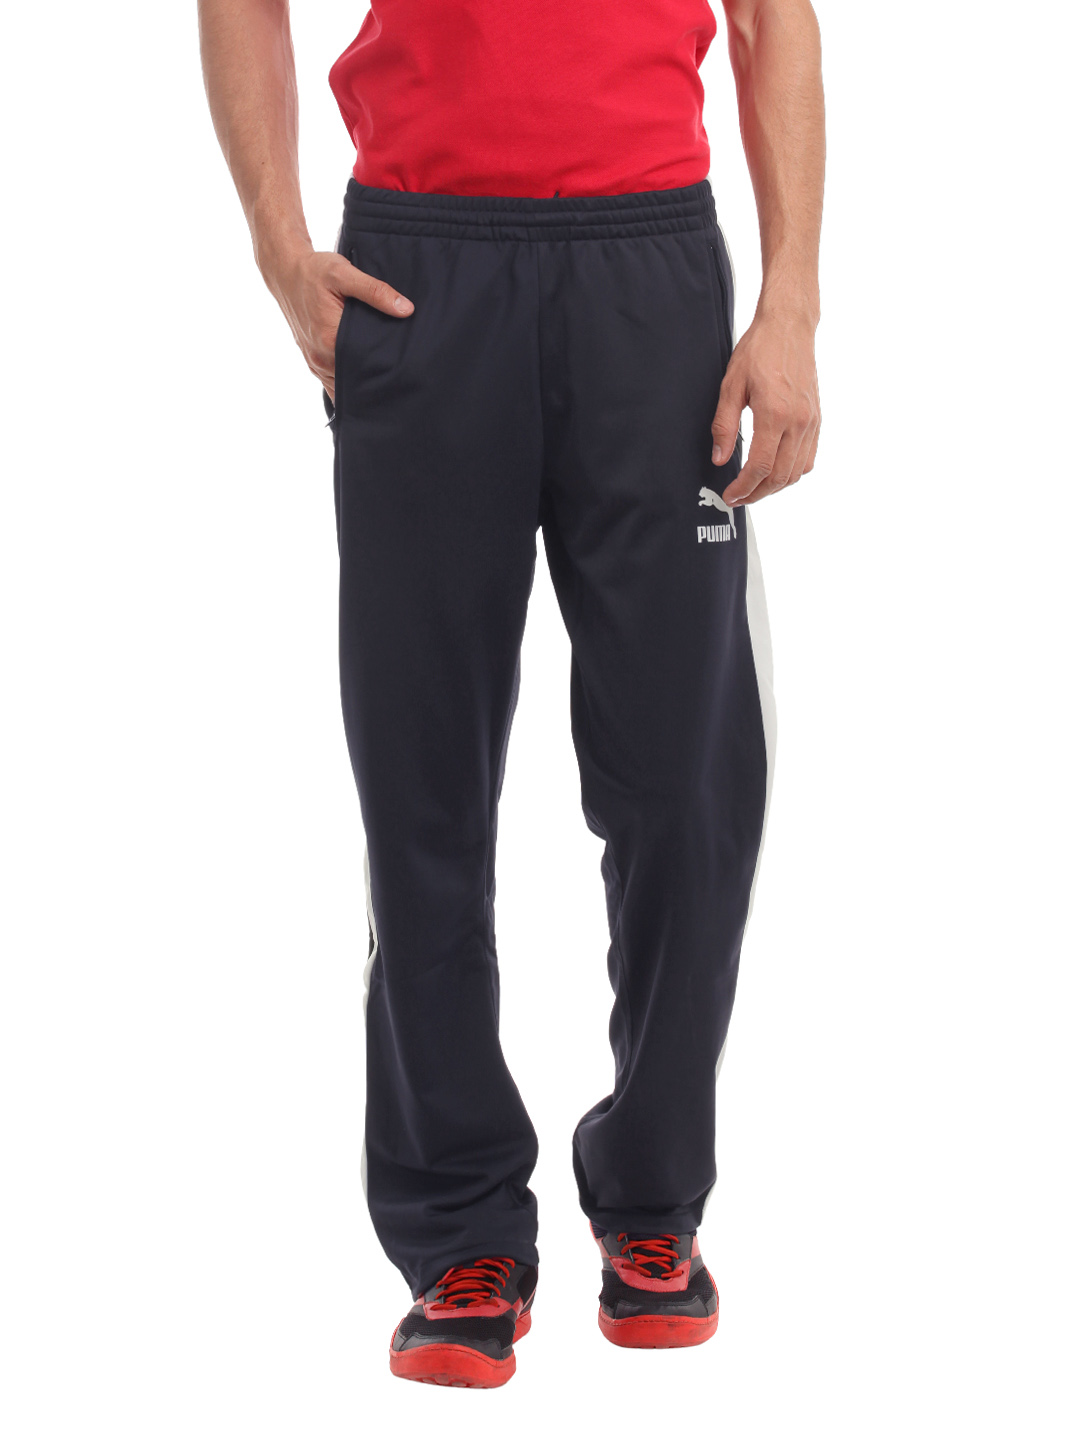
Puma Men Navy Blue Track Pants
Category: Apparel / Bottomwear / Track Pants
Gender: Men
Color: Navy Blue
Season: Summer 2012
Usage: Casual